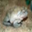
Label: frog